Nesbyen IL

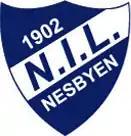
Logo.

Nesbyen Idrettslag is a multi-sports club from Nes, Buskerud, Norway.